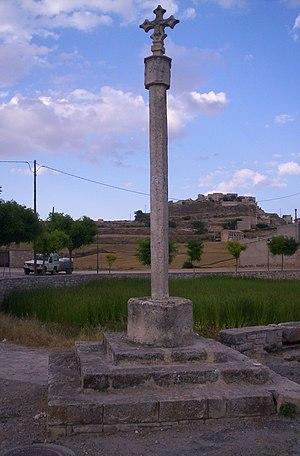
Forès est une commune espagnole, en Catalogne dans la comarque de Conca de Barberà dans la province de Tarragone.